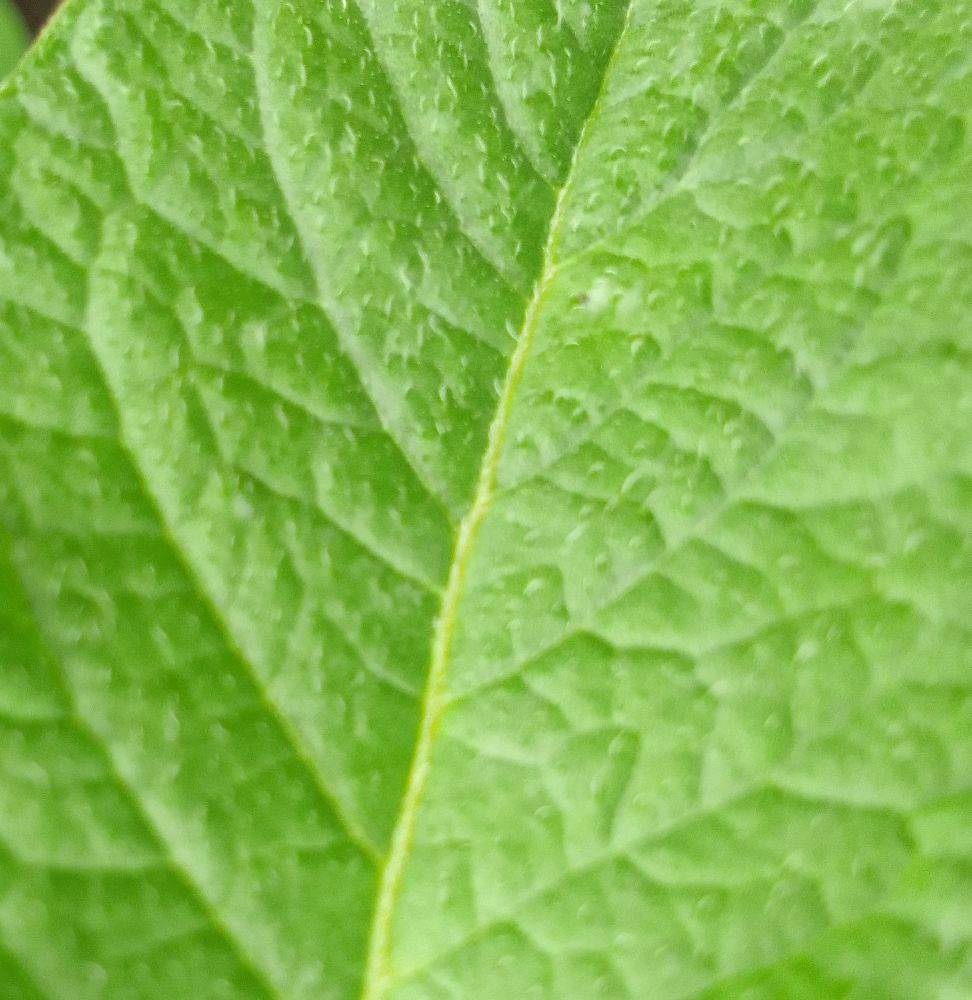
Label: Healthy